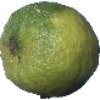
Label: limes